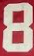
Number: 8